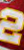
Number: 2